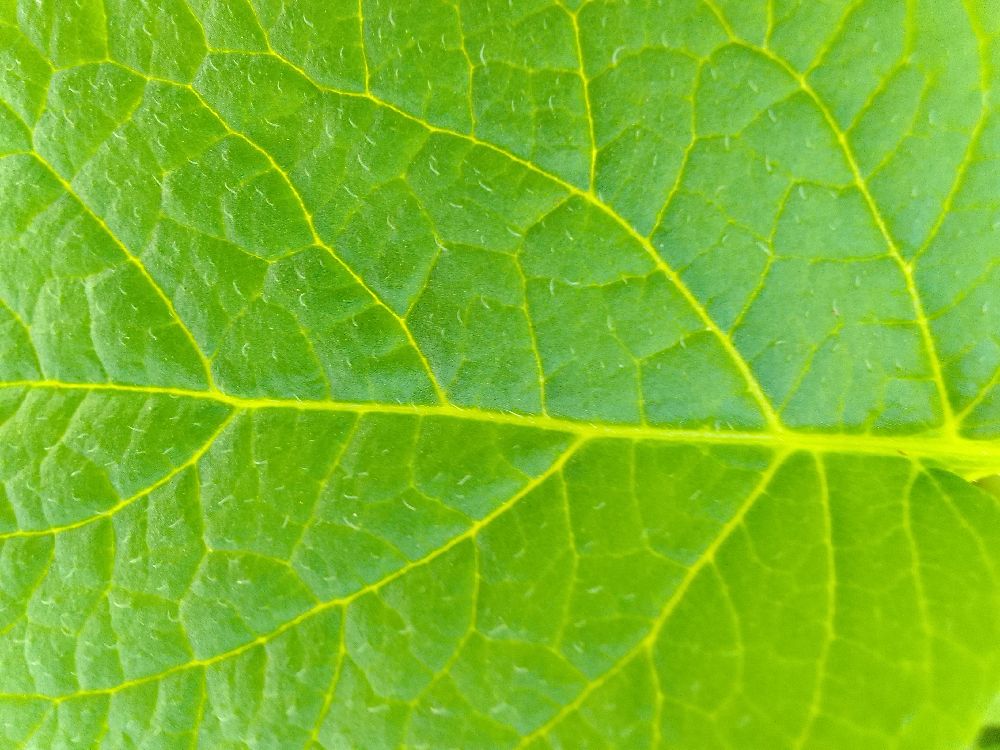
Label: Healthy